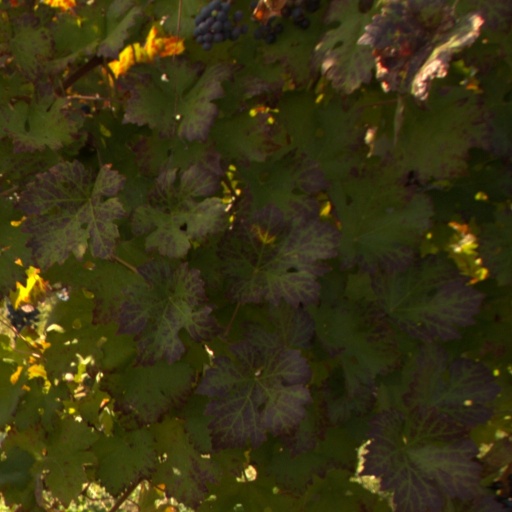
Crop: grape